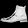
Label: Ankle boot